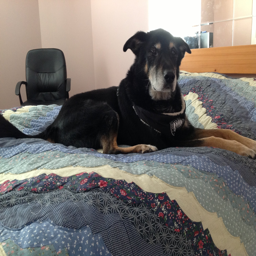
old dog laying on a bed